Bagarius yarrelli

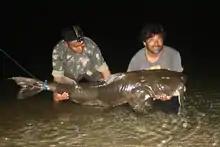
Giant "Bagarius yarrelli" (goonch) caught in India.

While still abundant, the species is considered vulnerable on the IUCN Red List due to excessive, unsustainable overharvesting of the species. Hydroelectric projects such as those on the Indravati River may affect the habitat of the species and adversely impact it.